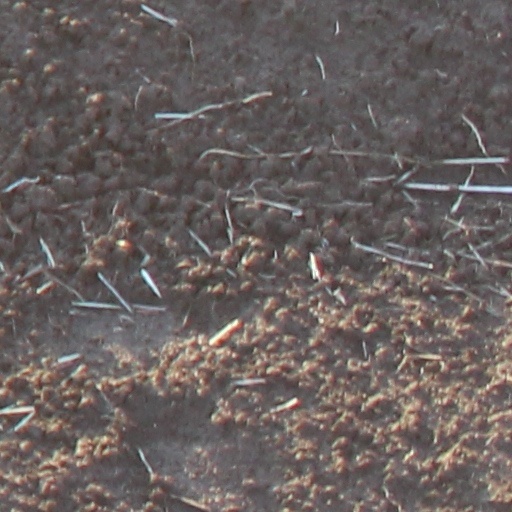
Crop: wheat